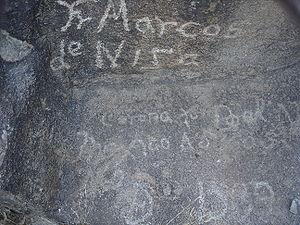
Frère Marc de Nice, plus connu sous son nom espagnol de Fray Marcos de Niza, né vers 1495 à Nice et mort le 25 mars 1558 à Mexico, est un explorateur franciscain